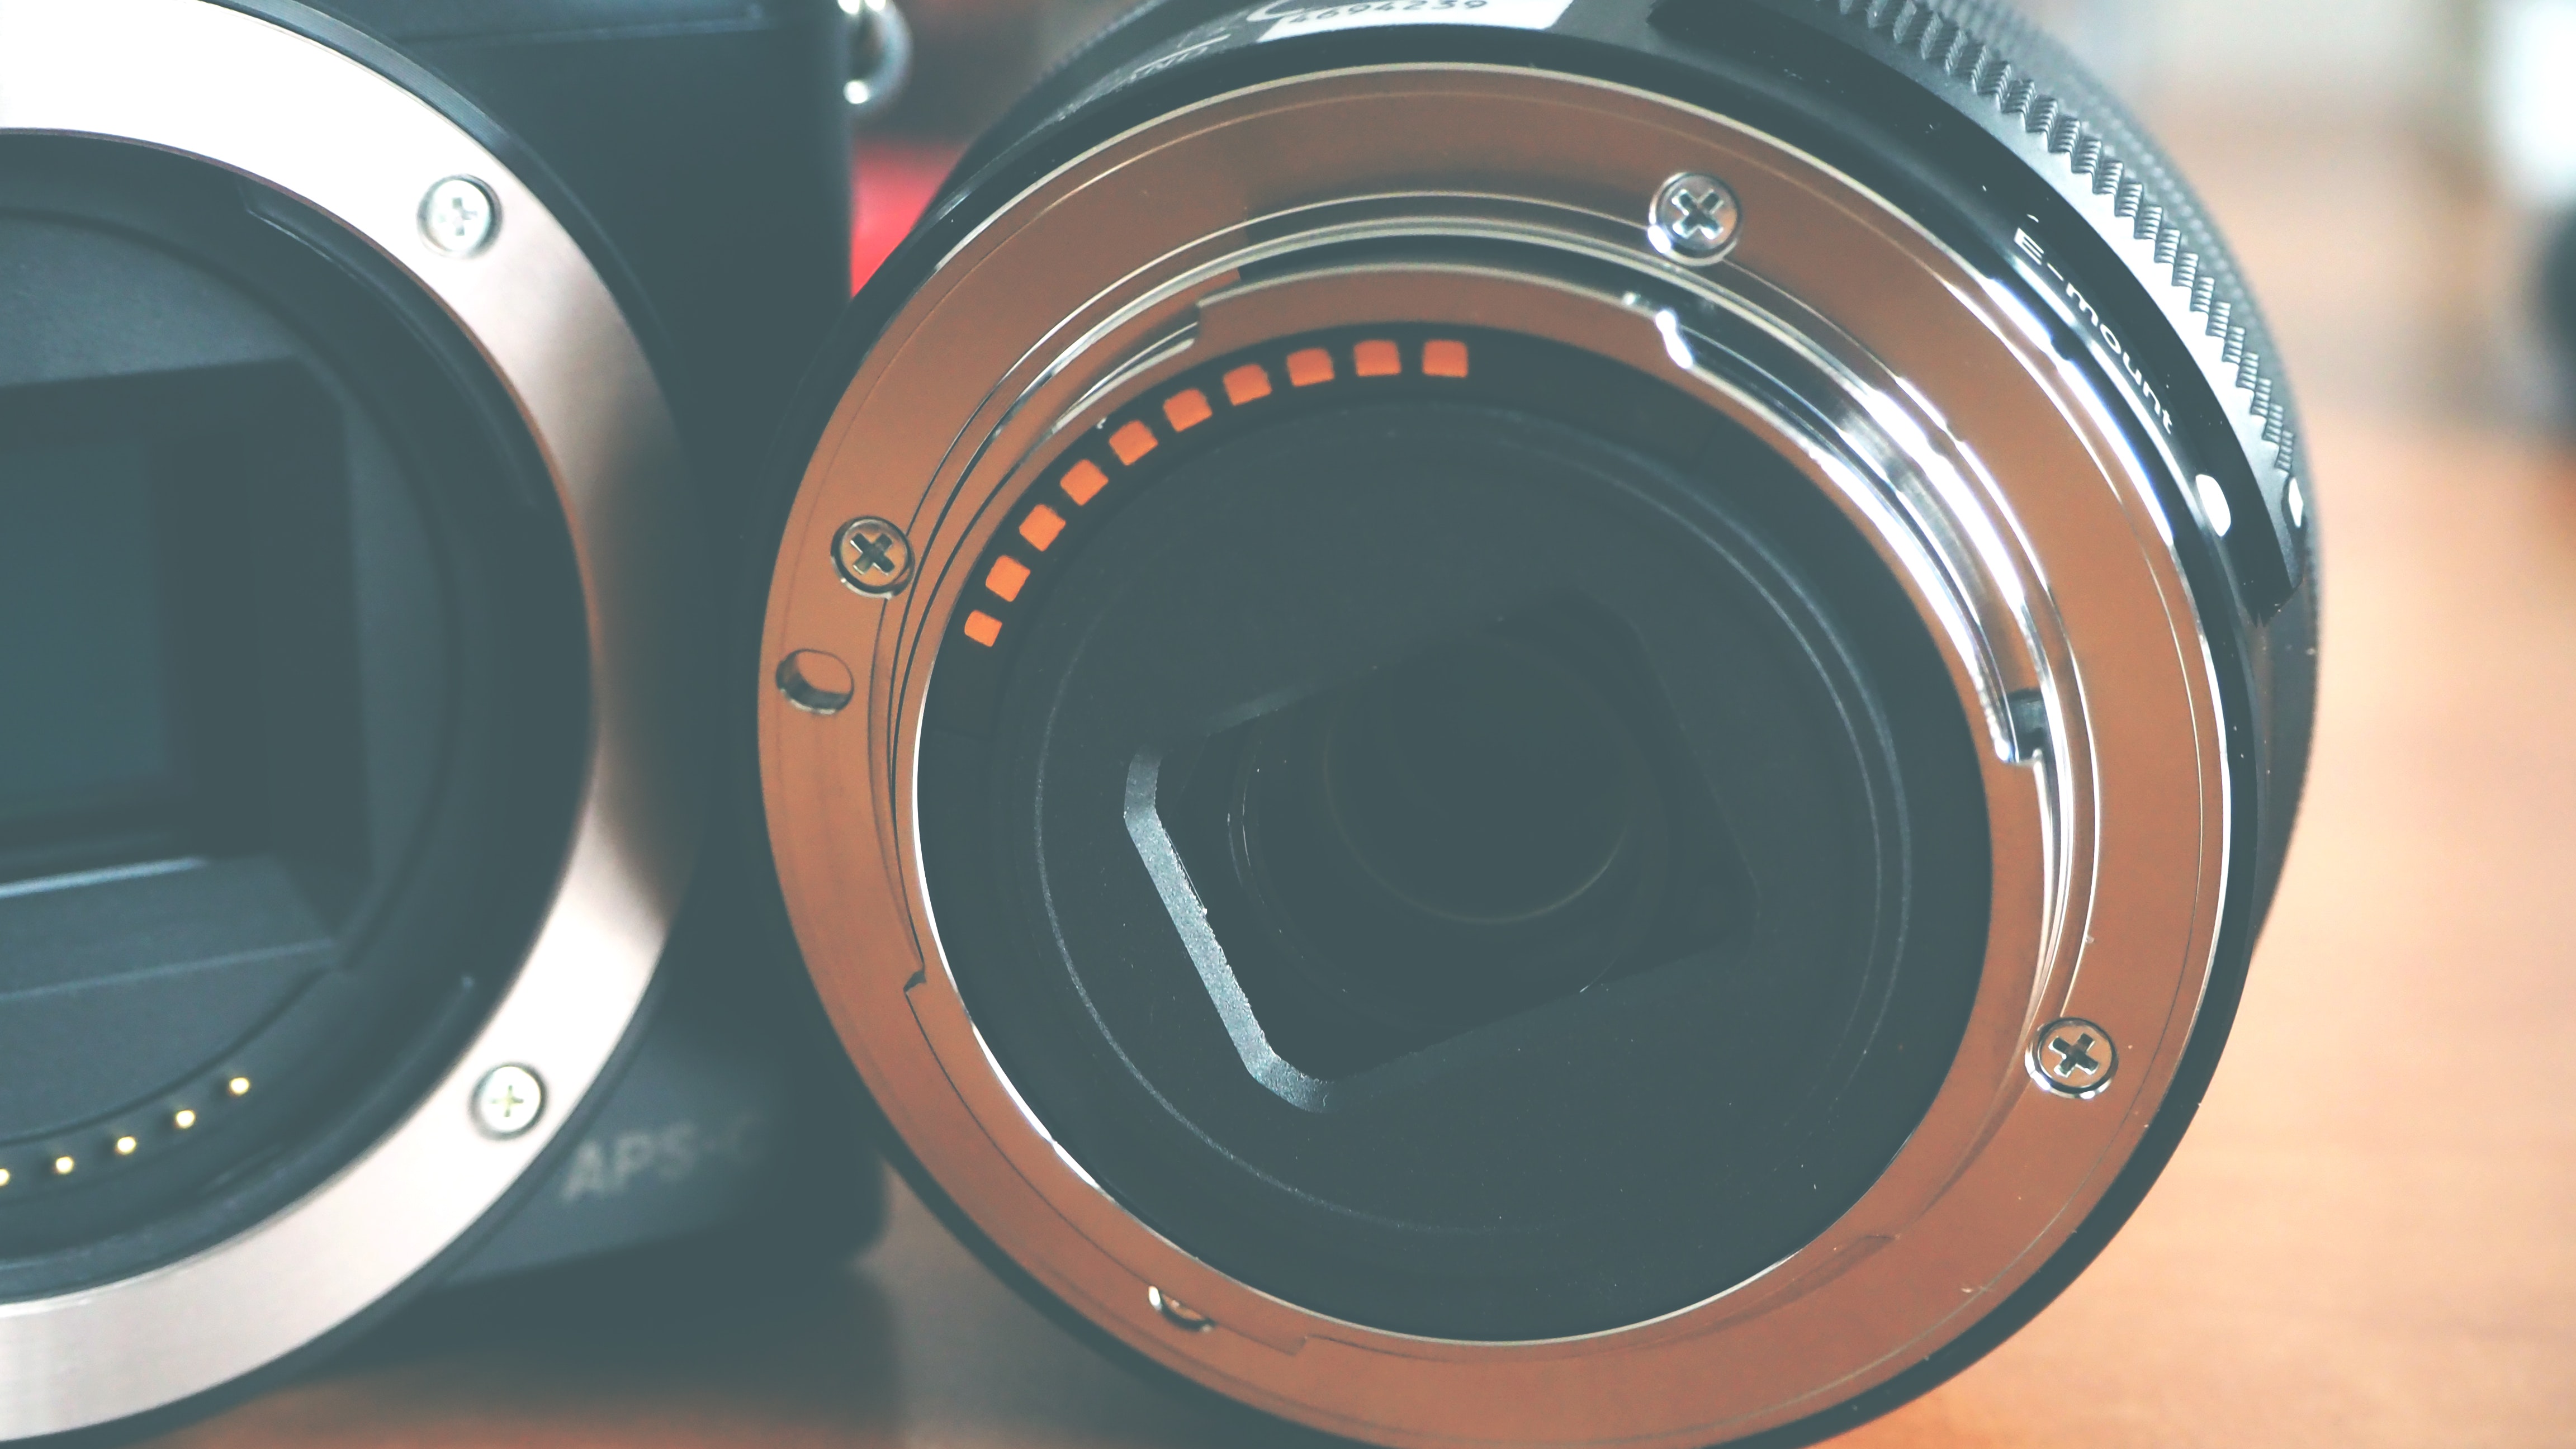
product, wheel, circle, auto part, rim, automotive wheel system, lens, camera lens, cameras optics, metal